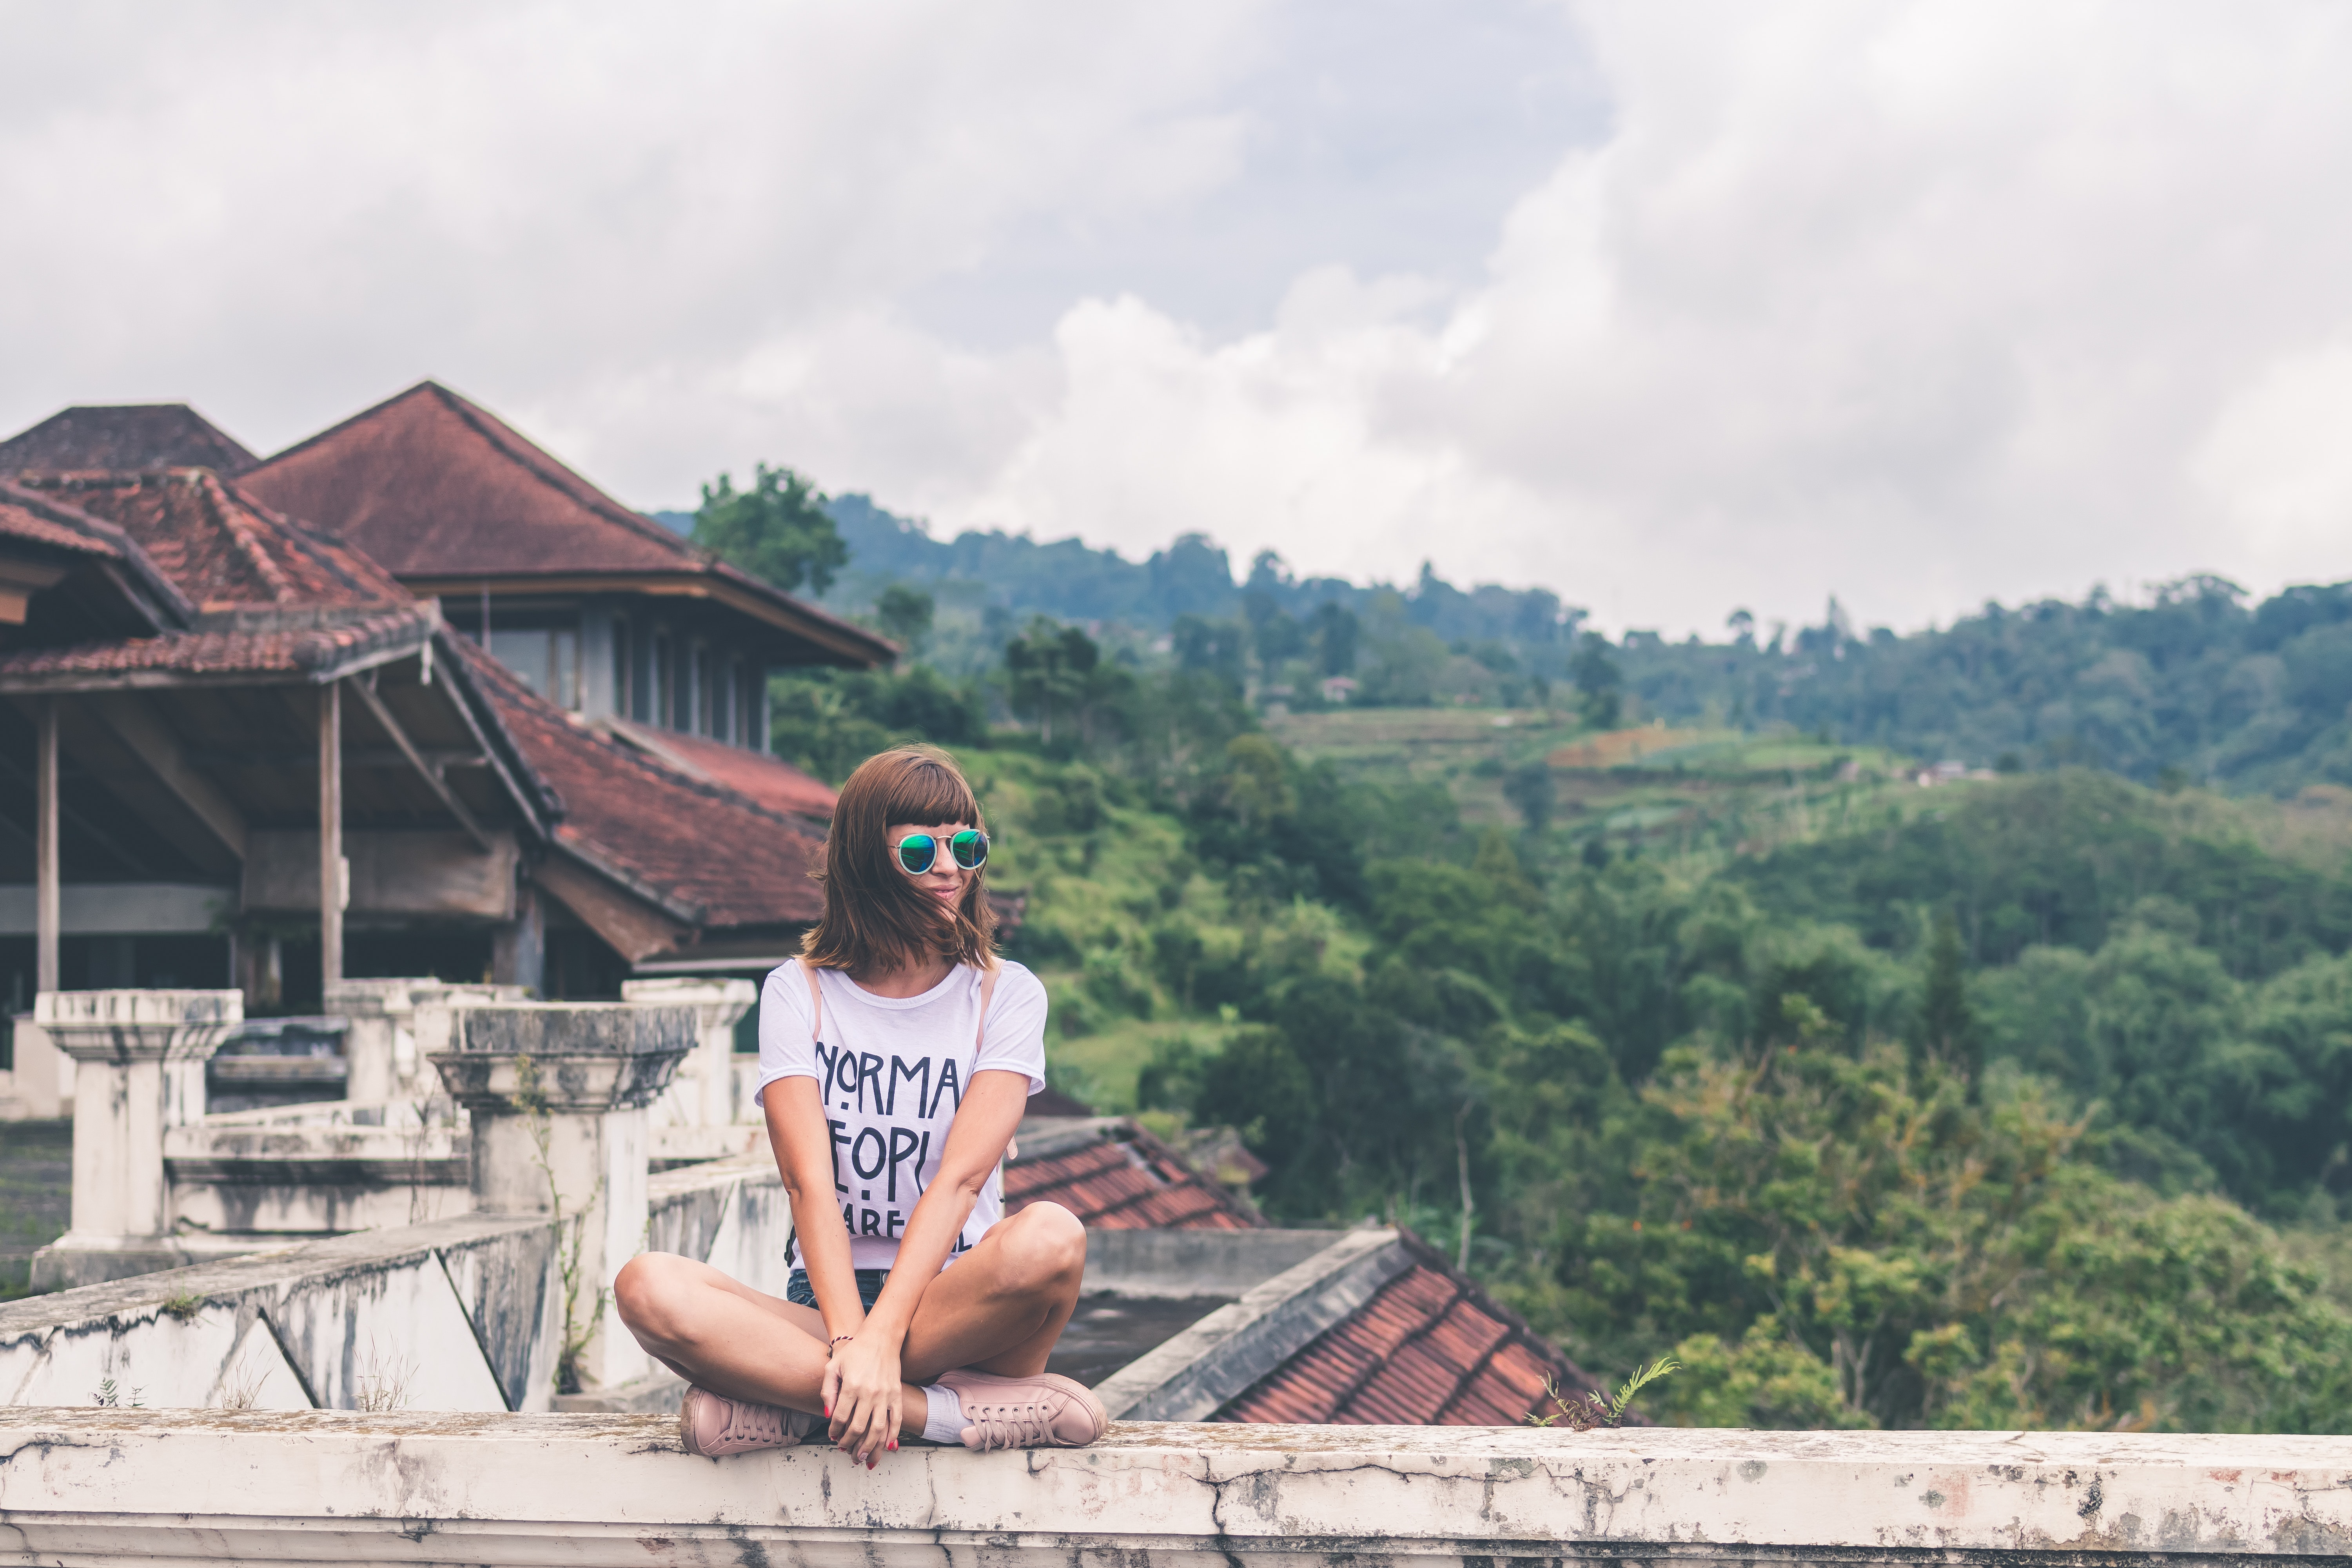
roof, tourism, travel, vacation, human, temple, tree, leisure, hill, sitting, photography, cloud, mountain, hill station, glasses